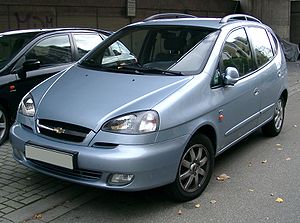
Daewoo Tacuma
Chevrolet Tacuma/Rezzo (2004–2008)
Daewoo Tacuma var en mellem 2000 og 2008 bygget kompakt MPV fra den sydkoreanske bilfabrikant GM Daewoo.